Huechulafquen Lake

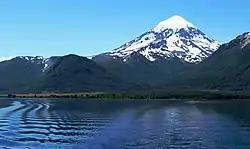
Lanin volcano looms over the northern shore of the Lake Paimún, an arm of Lake Huechulafquen.

The lake's name derives from the Mapuche language and means "long lake", an apt name for this long, wide lake, which has a surface area of or 19,300 acres. Lakes Paimún and Epulafquén are connected to the main body of the lake by short, narrow, shallow straits, but are usually considered separate lakes. These two smaller lakes would add about to the size of Huechulafquen Lake if the three were considered a single lake. The Chimehuin River flows south-eastward out of the lake with its ultimate destination the Atlantic Ocean. Junin de los Andes is the nearest city.